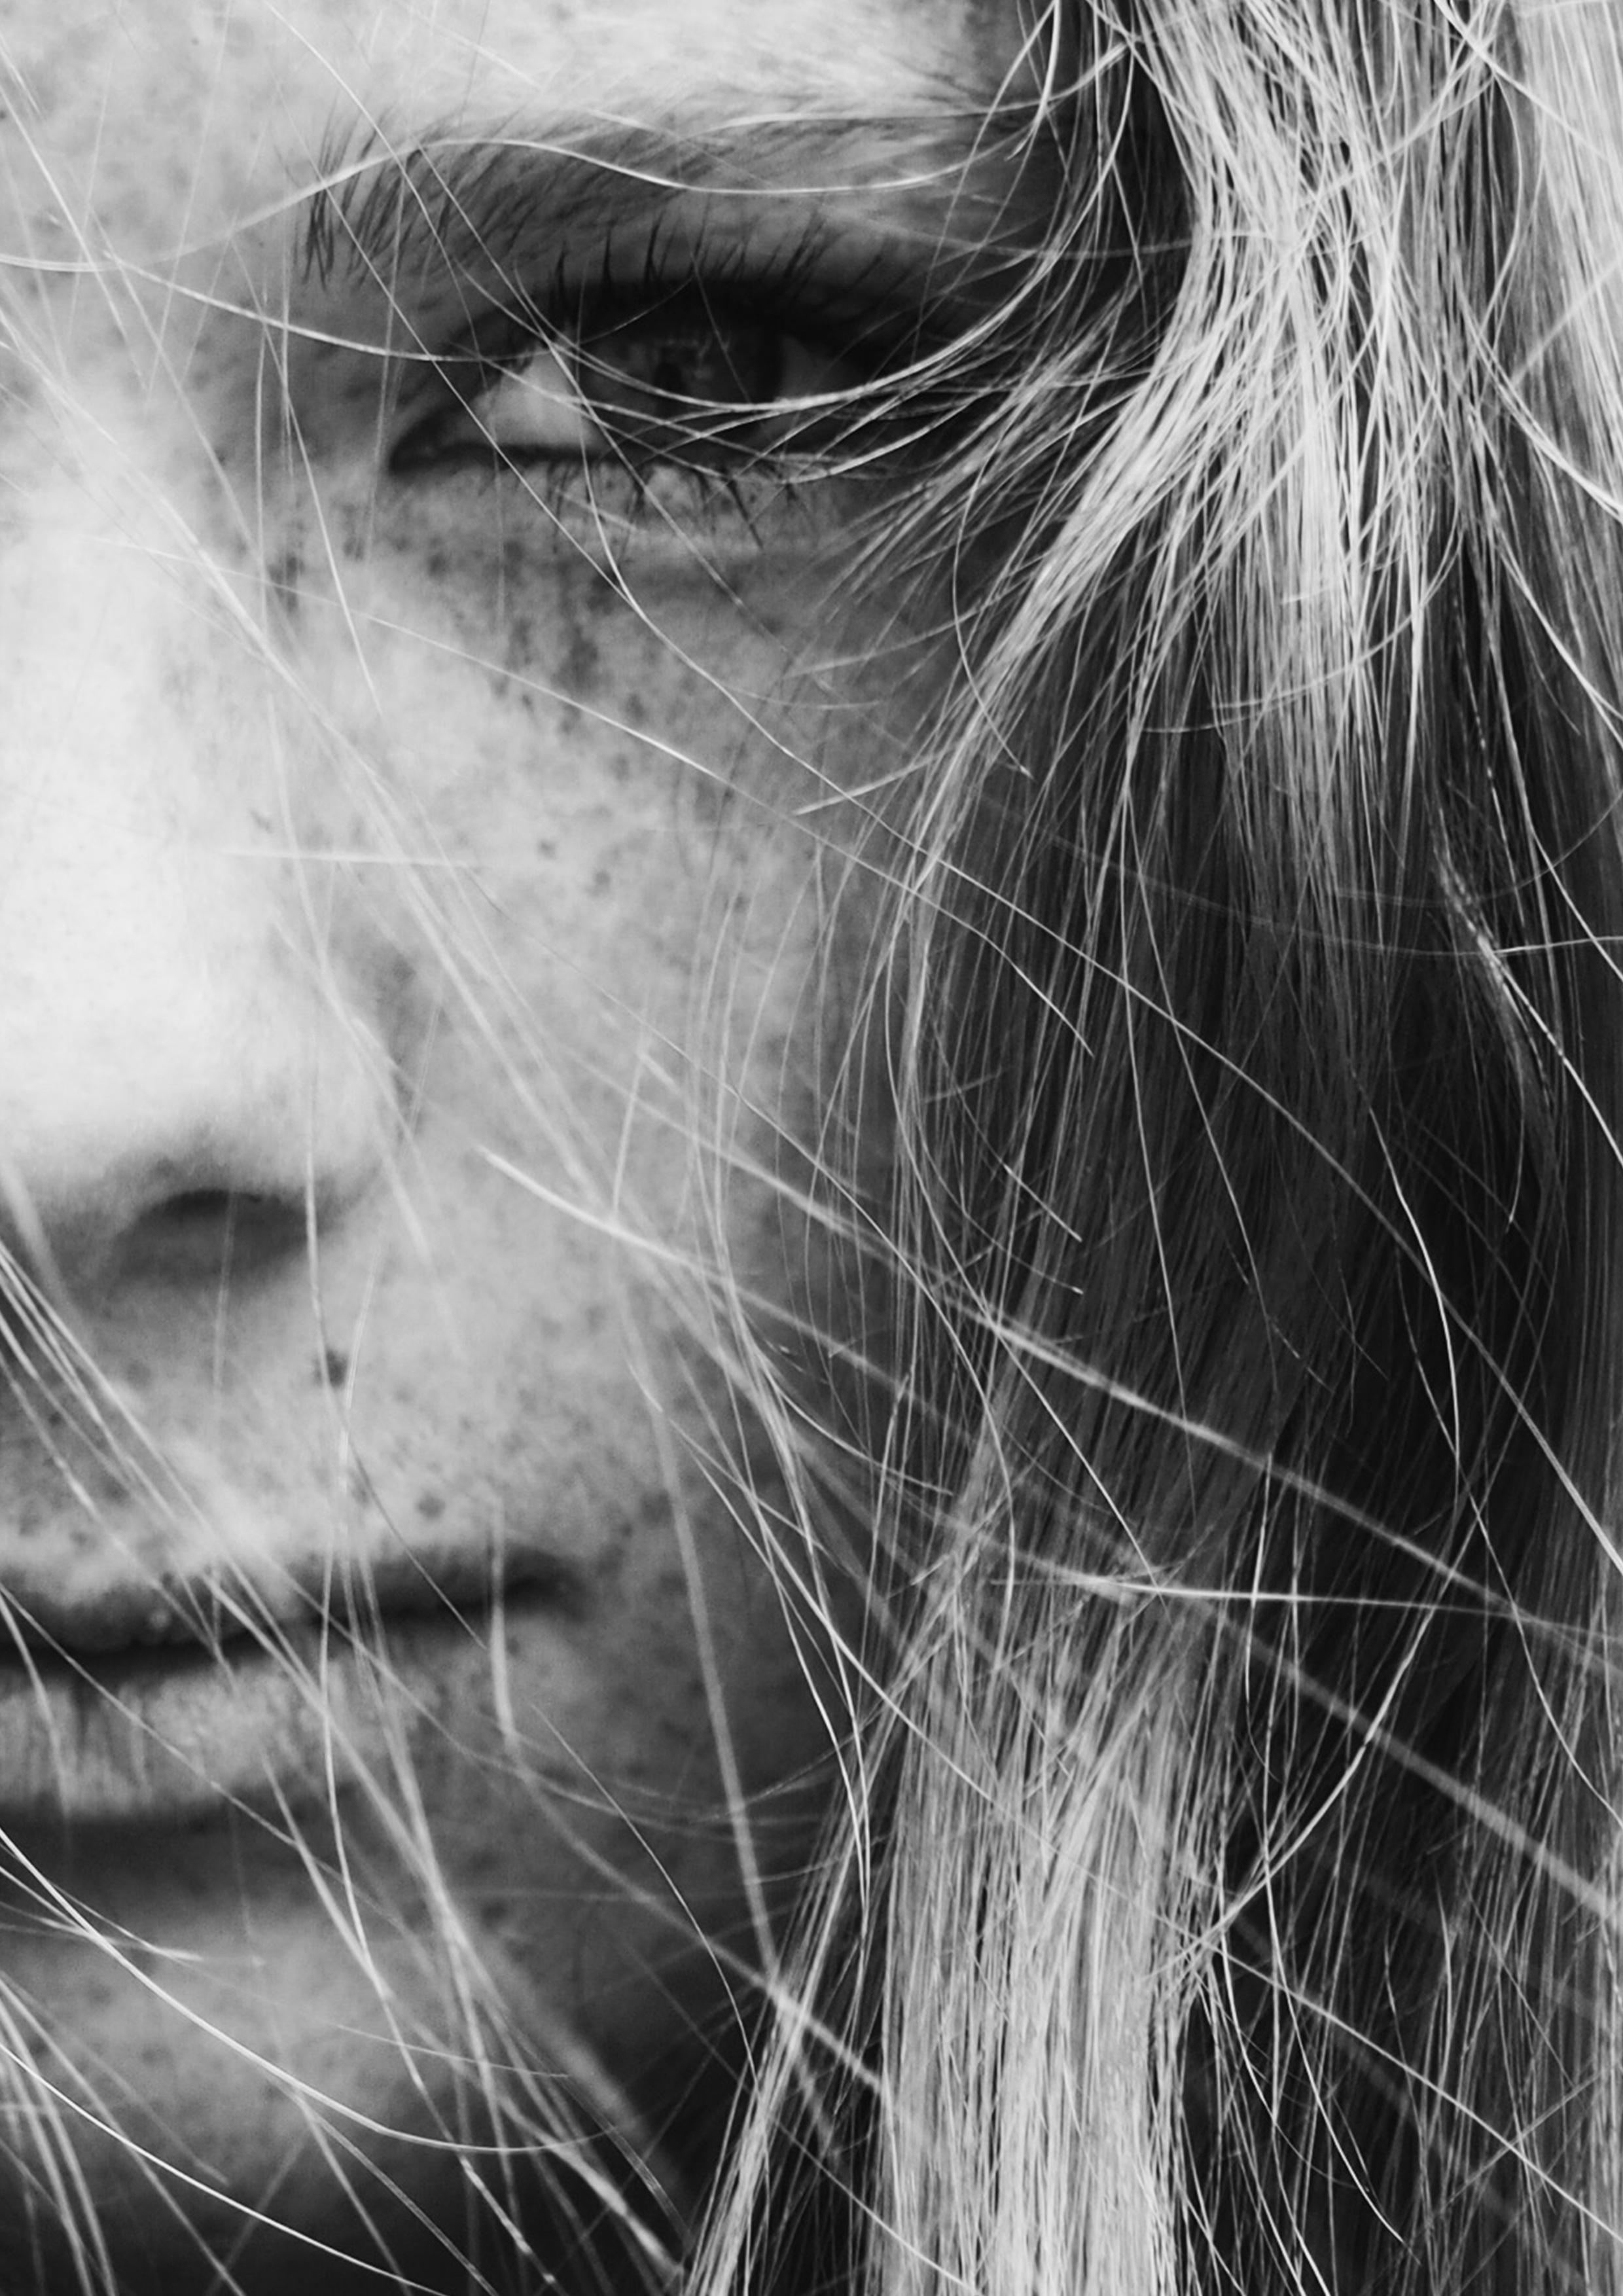
black and white, girl, hair, photography, mane, black, ear, monochrome, mouth, close up, human body, face, nose, whiskers, sketch, drawing, eye, head, organ, freckles, monochrome photography